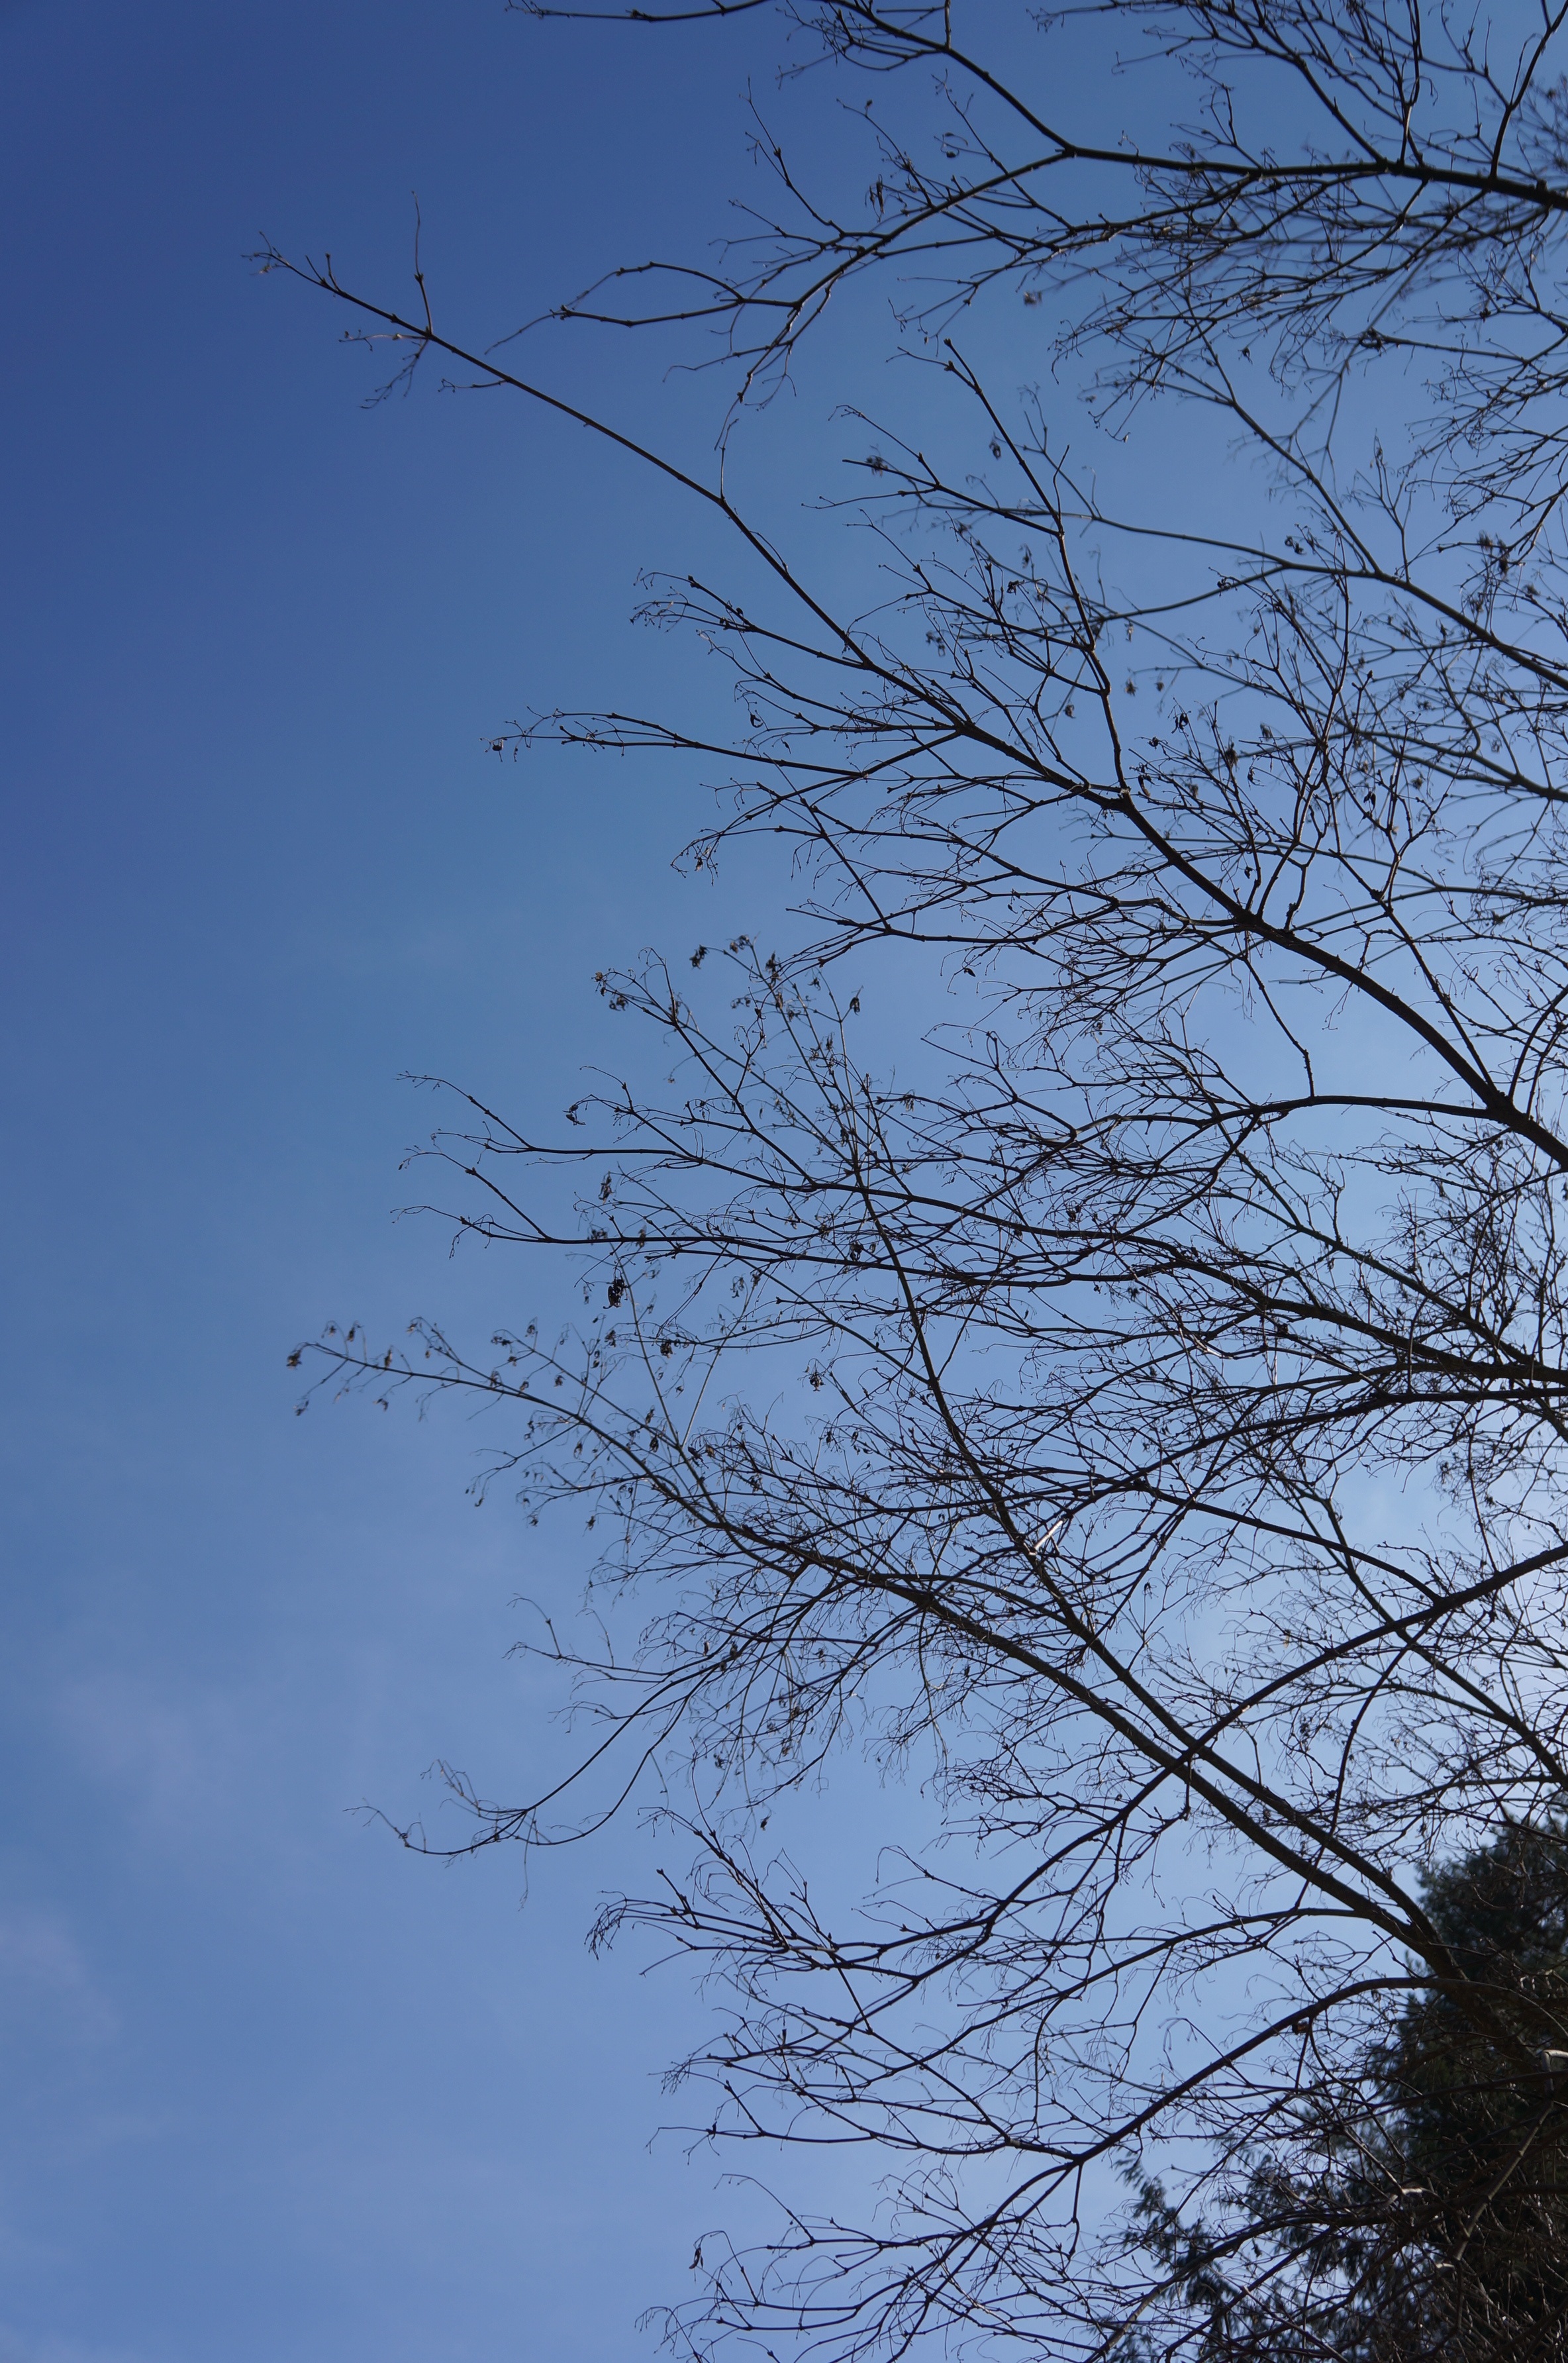
tree, nature, forest, branch, winter, cloud, plant, sky, frost, autumn, twig, branches, himmel, freezing, atmospheric phenomenon, woody plant